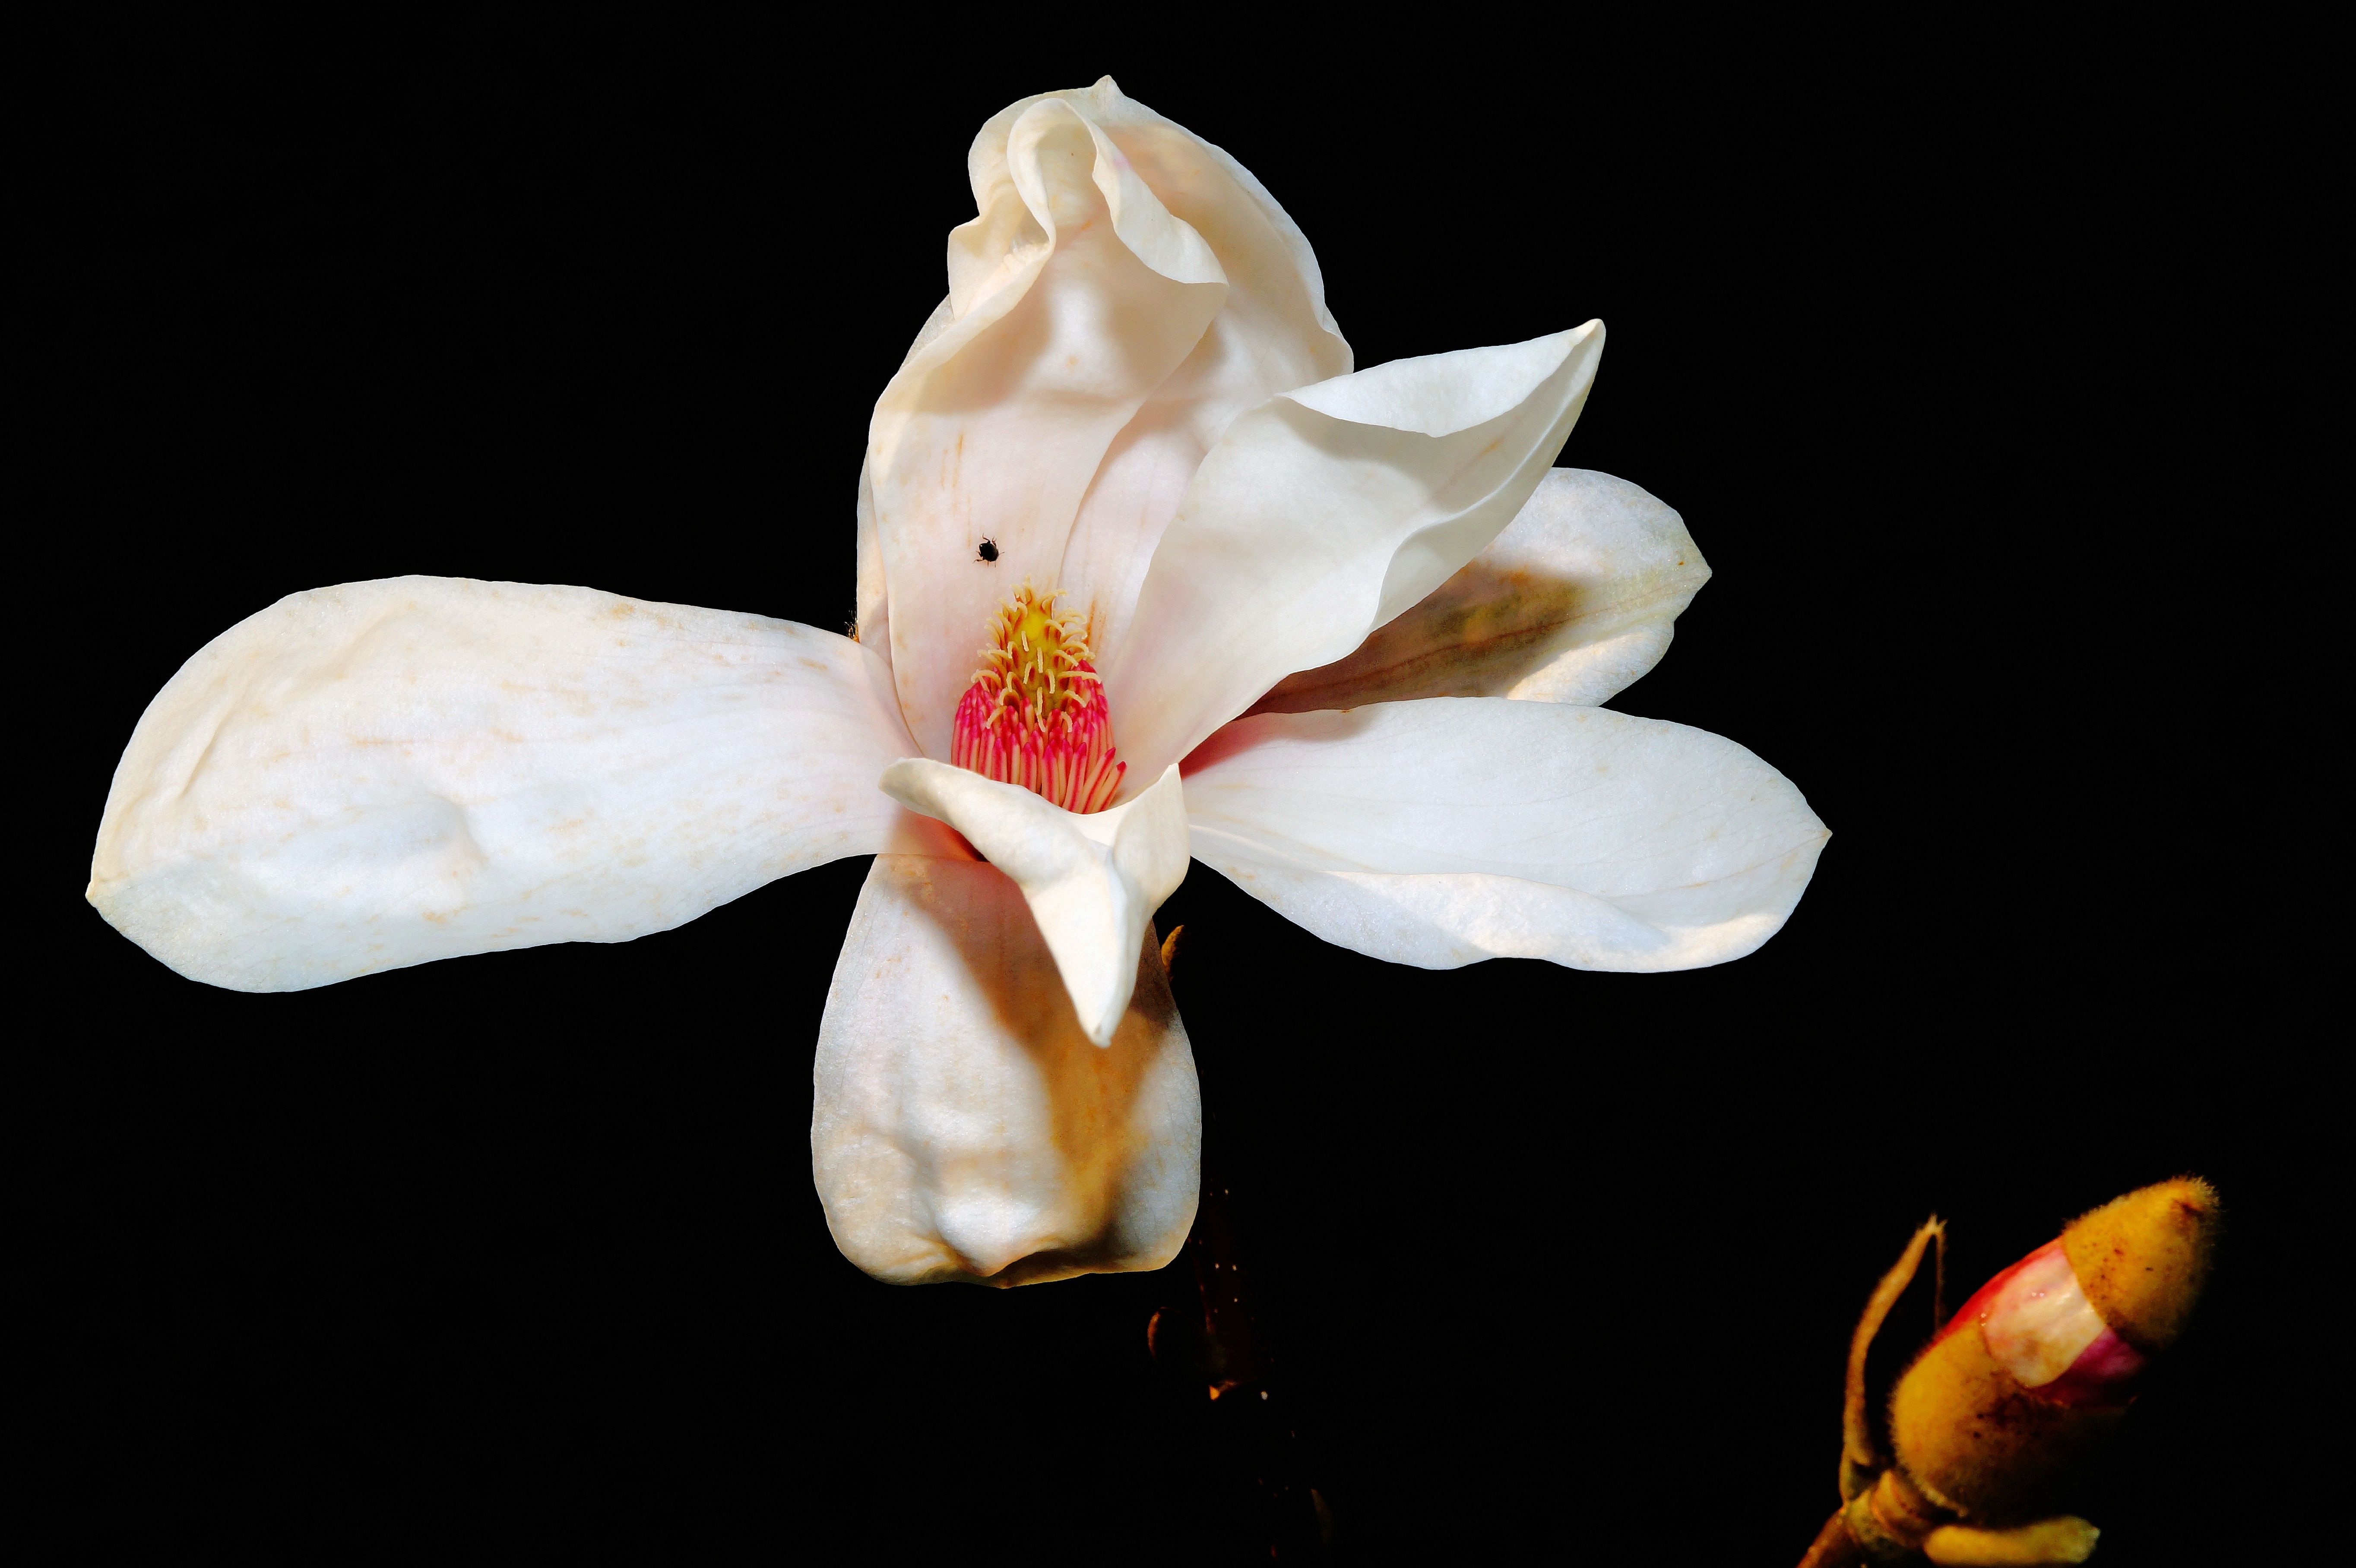
nature, blossom, plant, white, photography, leaf, flower, petal, bloom, spring, yellow, close, flora, close up, tender, macro photography, white blossom, flowering plant, tulip magnolia, white splendour, land plant